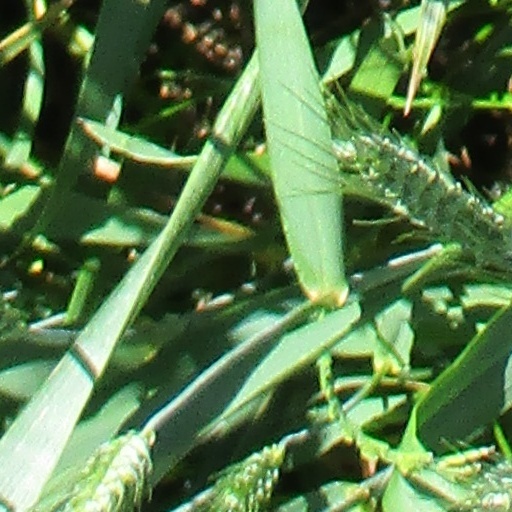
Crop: wheat